Brandi Chastain

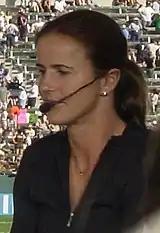
Chastain in 2003

Chastain has worked as a color commentator for soccer matches on two networks. She broadcast for NBC Sports during the 2008 and 2012 Summer Olympics. Her work with ABC/ESPN has included Major League Soccer matches and being part of a rotation of studio commentators for the 2011 FIFA Women's World Cup.